Sallins and Naas railway station

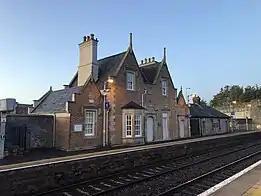
Sallins and Naas railway station building built in the 1840s

Sallins and Naas railway station is located in the centre of the village of Sallins, County Kildare and also serves Naas, 3 km (2 miles) away. The station is in Dublin Short Hop Zone and as a result is the busiest station on the Kildare Line.